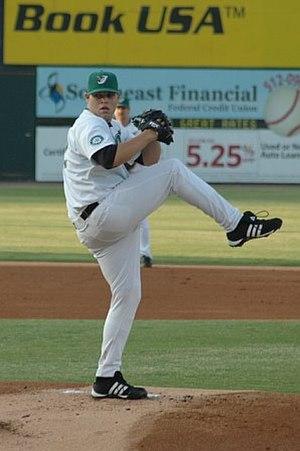
Justin Joseph Thomas est un lanceur de relève gaucher des Ligues majeures de baseball jouant avec les Hokkaido Nippon Ham Fighters.